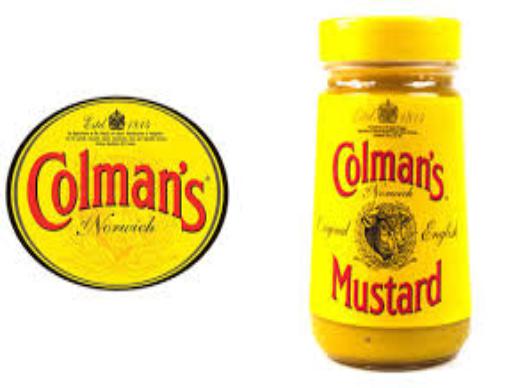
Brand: Colman's
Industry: Food